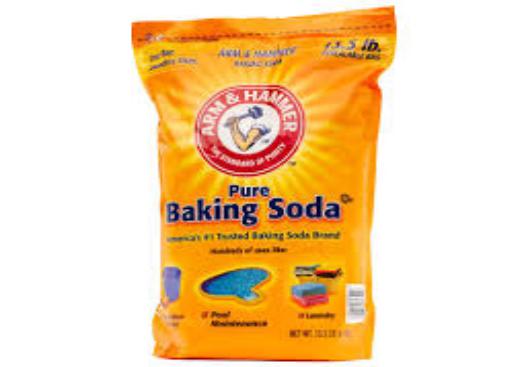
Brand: Bacon soda
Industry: Food